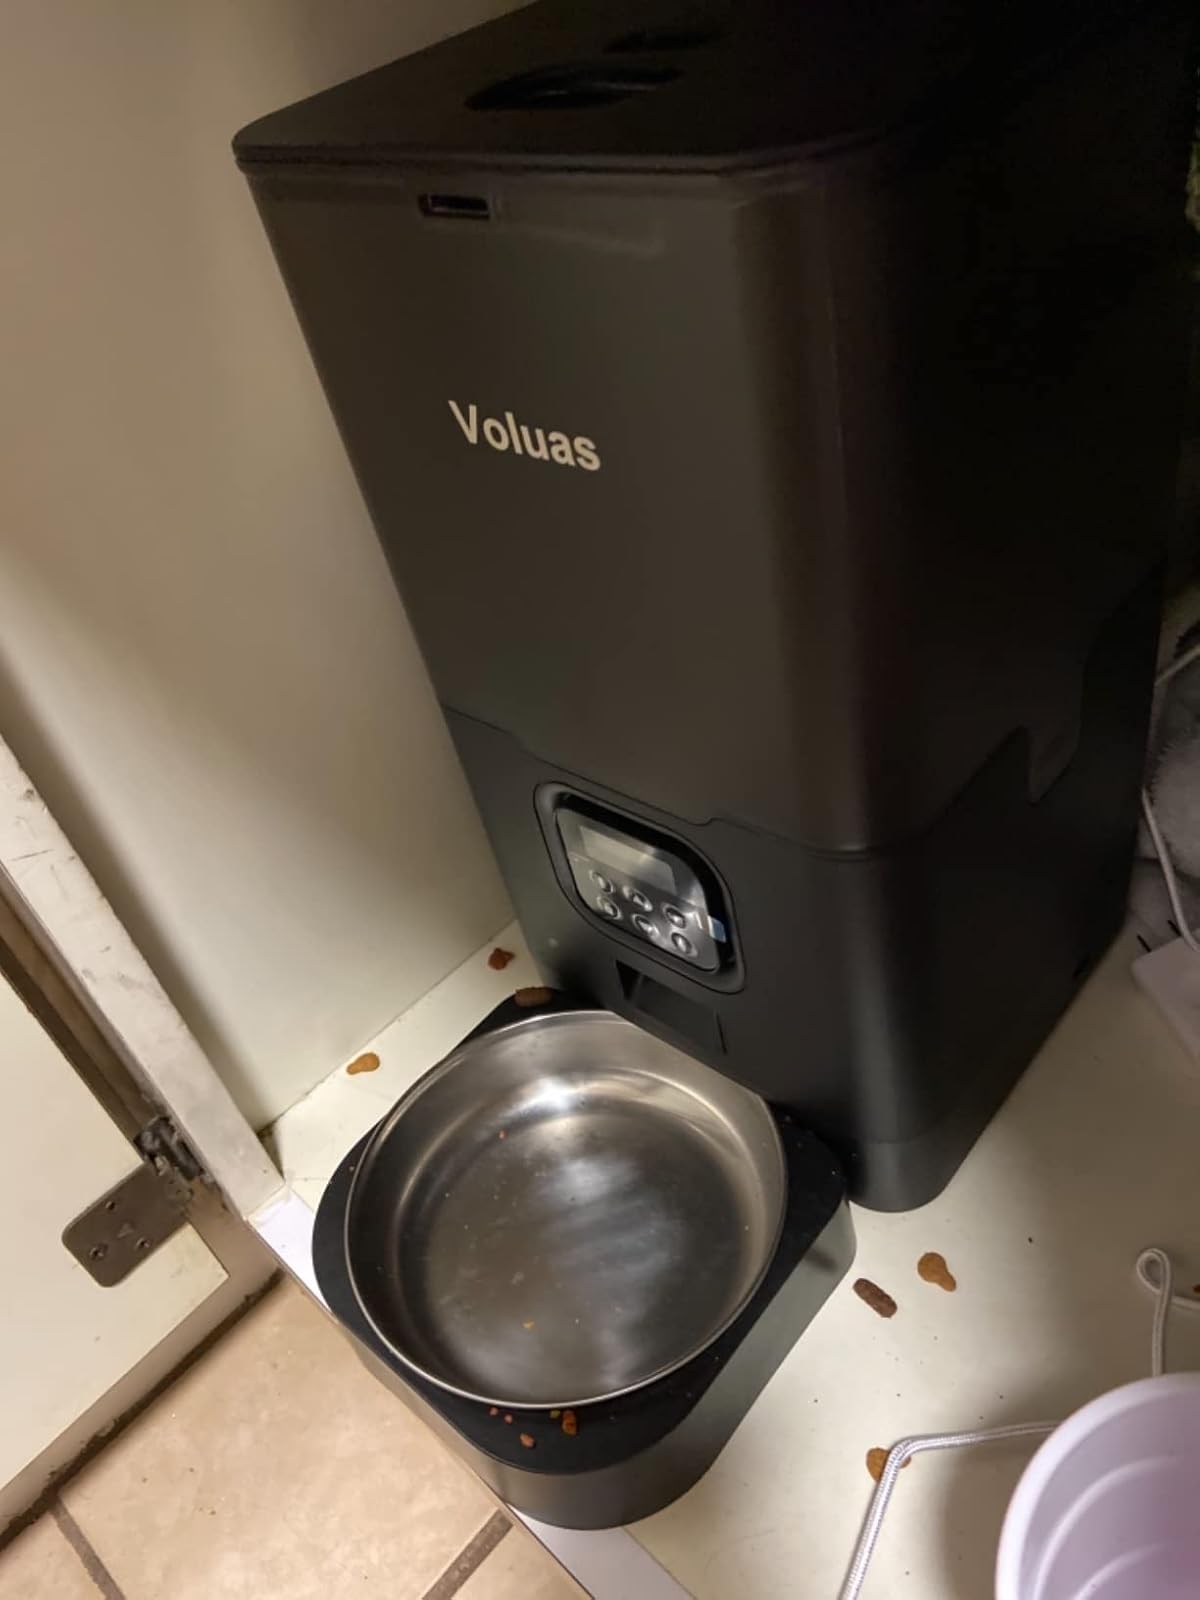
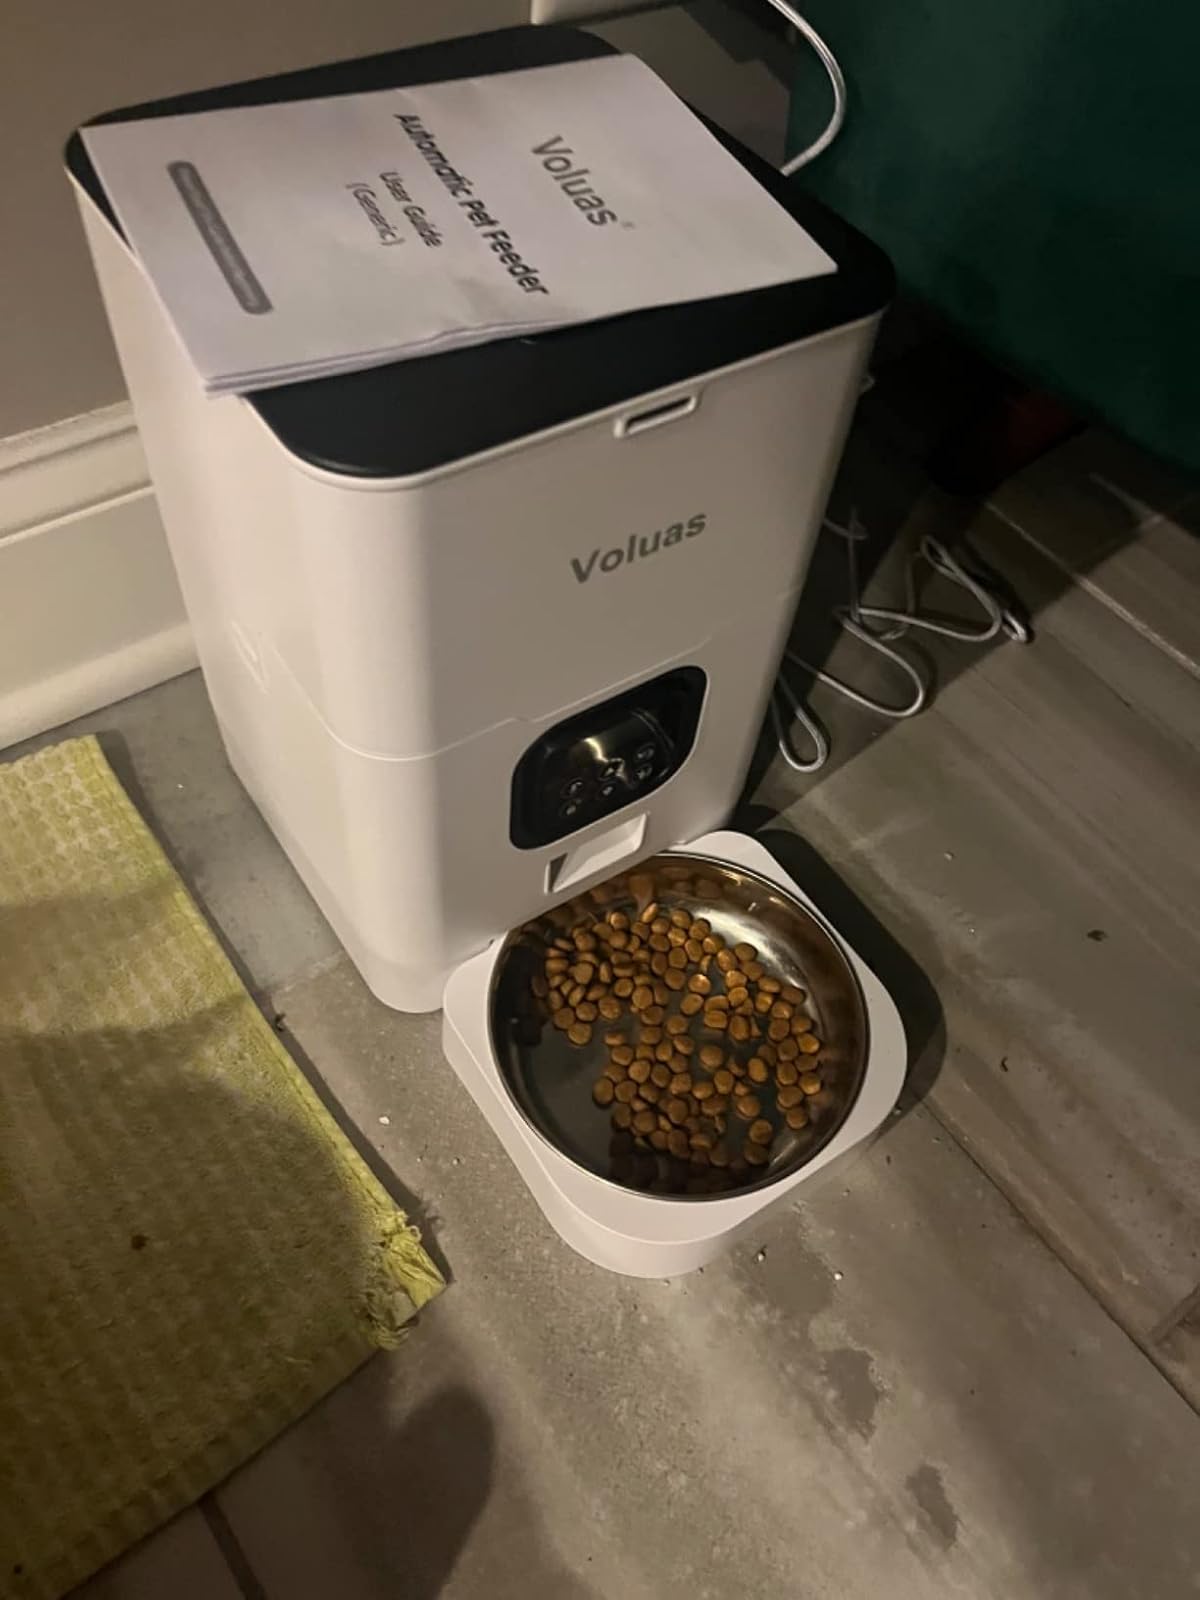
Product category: items_feeder
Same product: no